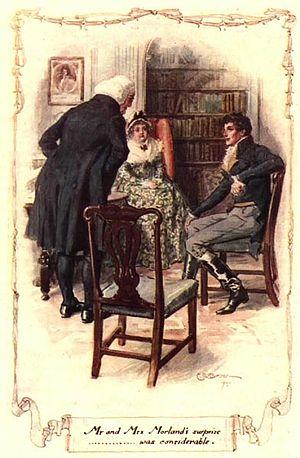
Illustration en couleurs d'une édition de 1907 de Northanger Abbey (de Jane Austen), par C. E. Brock (mort en 1938)
L'Abbaye de Northanger est un roman de Jane Austen, publié posthumément en décembre 1817, mais rédigé dès 1798-1799 et alors intitulé Susan. L'œuvre raille la vie mondaine de Bath, que Jane Austen avait connue lors d'un séjour en 1797, et parodie les romans gothiques fort appréciés à l'époque : son héroïne, la toute jeune Catherine Morland, qui ne rêve que de sombres aventures se déroulant dans de vieux châteaux ou des abbayes gothiques, croit qu'elle pourra en vivre une lorsqu'elle est invitée à séjourner à l'abbaye de Northanger. Une idylle s'y développe entre elle et Henry Tilney, le fils cadet du propriétaire des lieux.